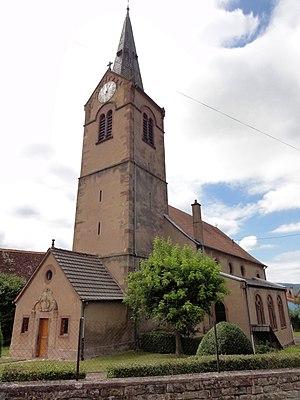
Alsace, Bas-Rhin, Romanswiller, Église protestante (XVIIe-XVIIIe-XIXe), rue des Eglises. This building is indexed in the Base Mérimée, a database of architectural heritage maintained by the French Ministry of Culture,